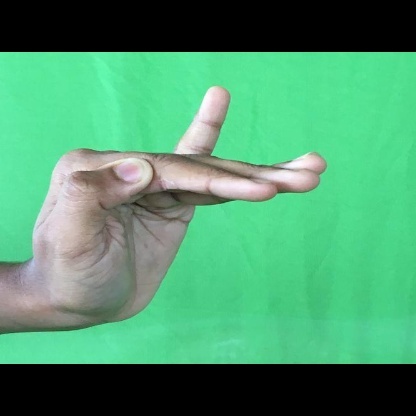
Mudra: Hamsapaksha